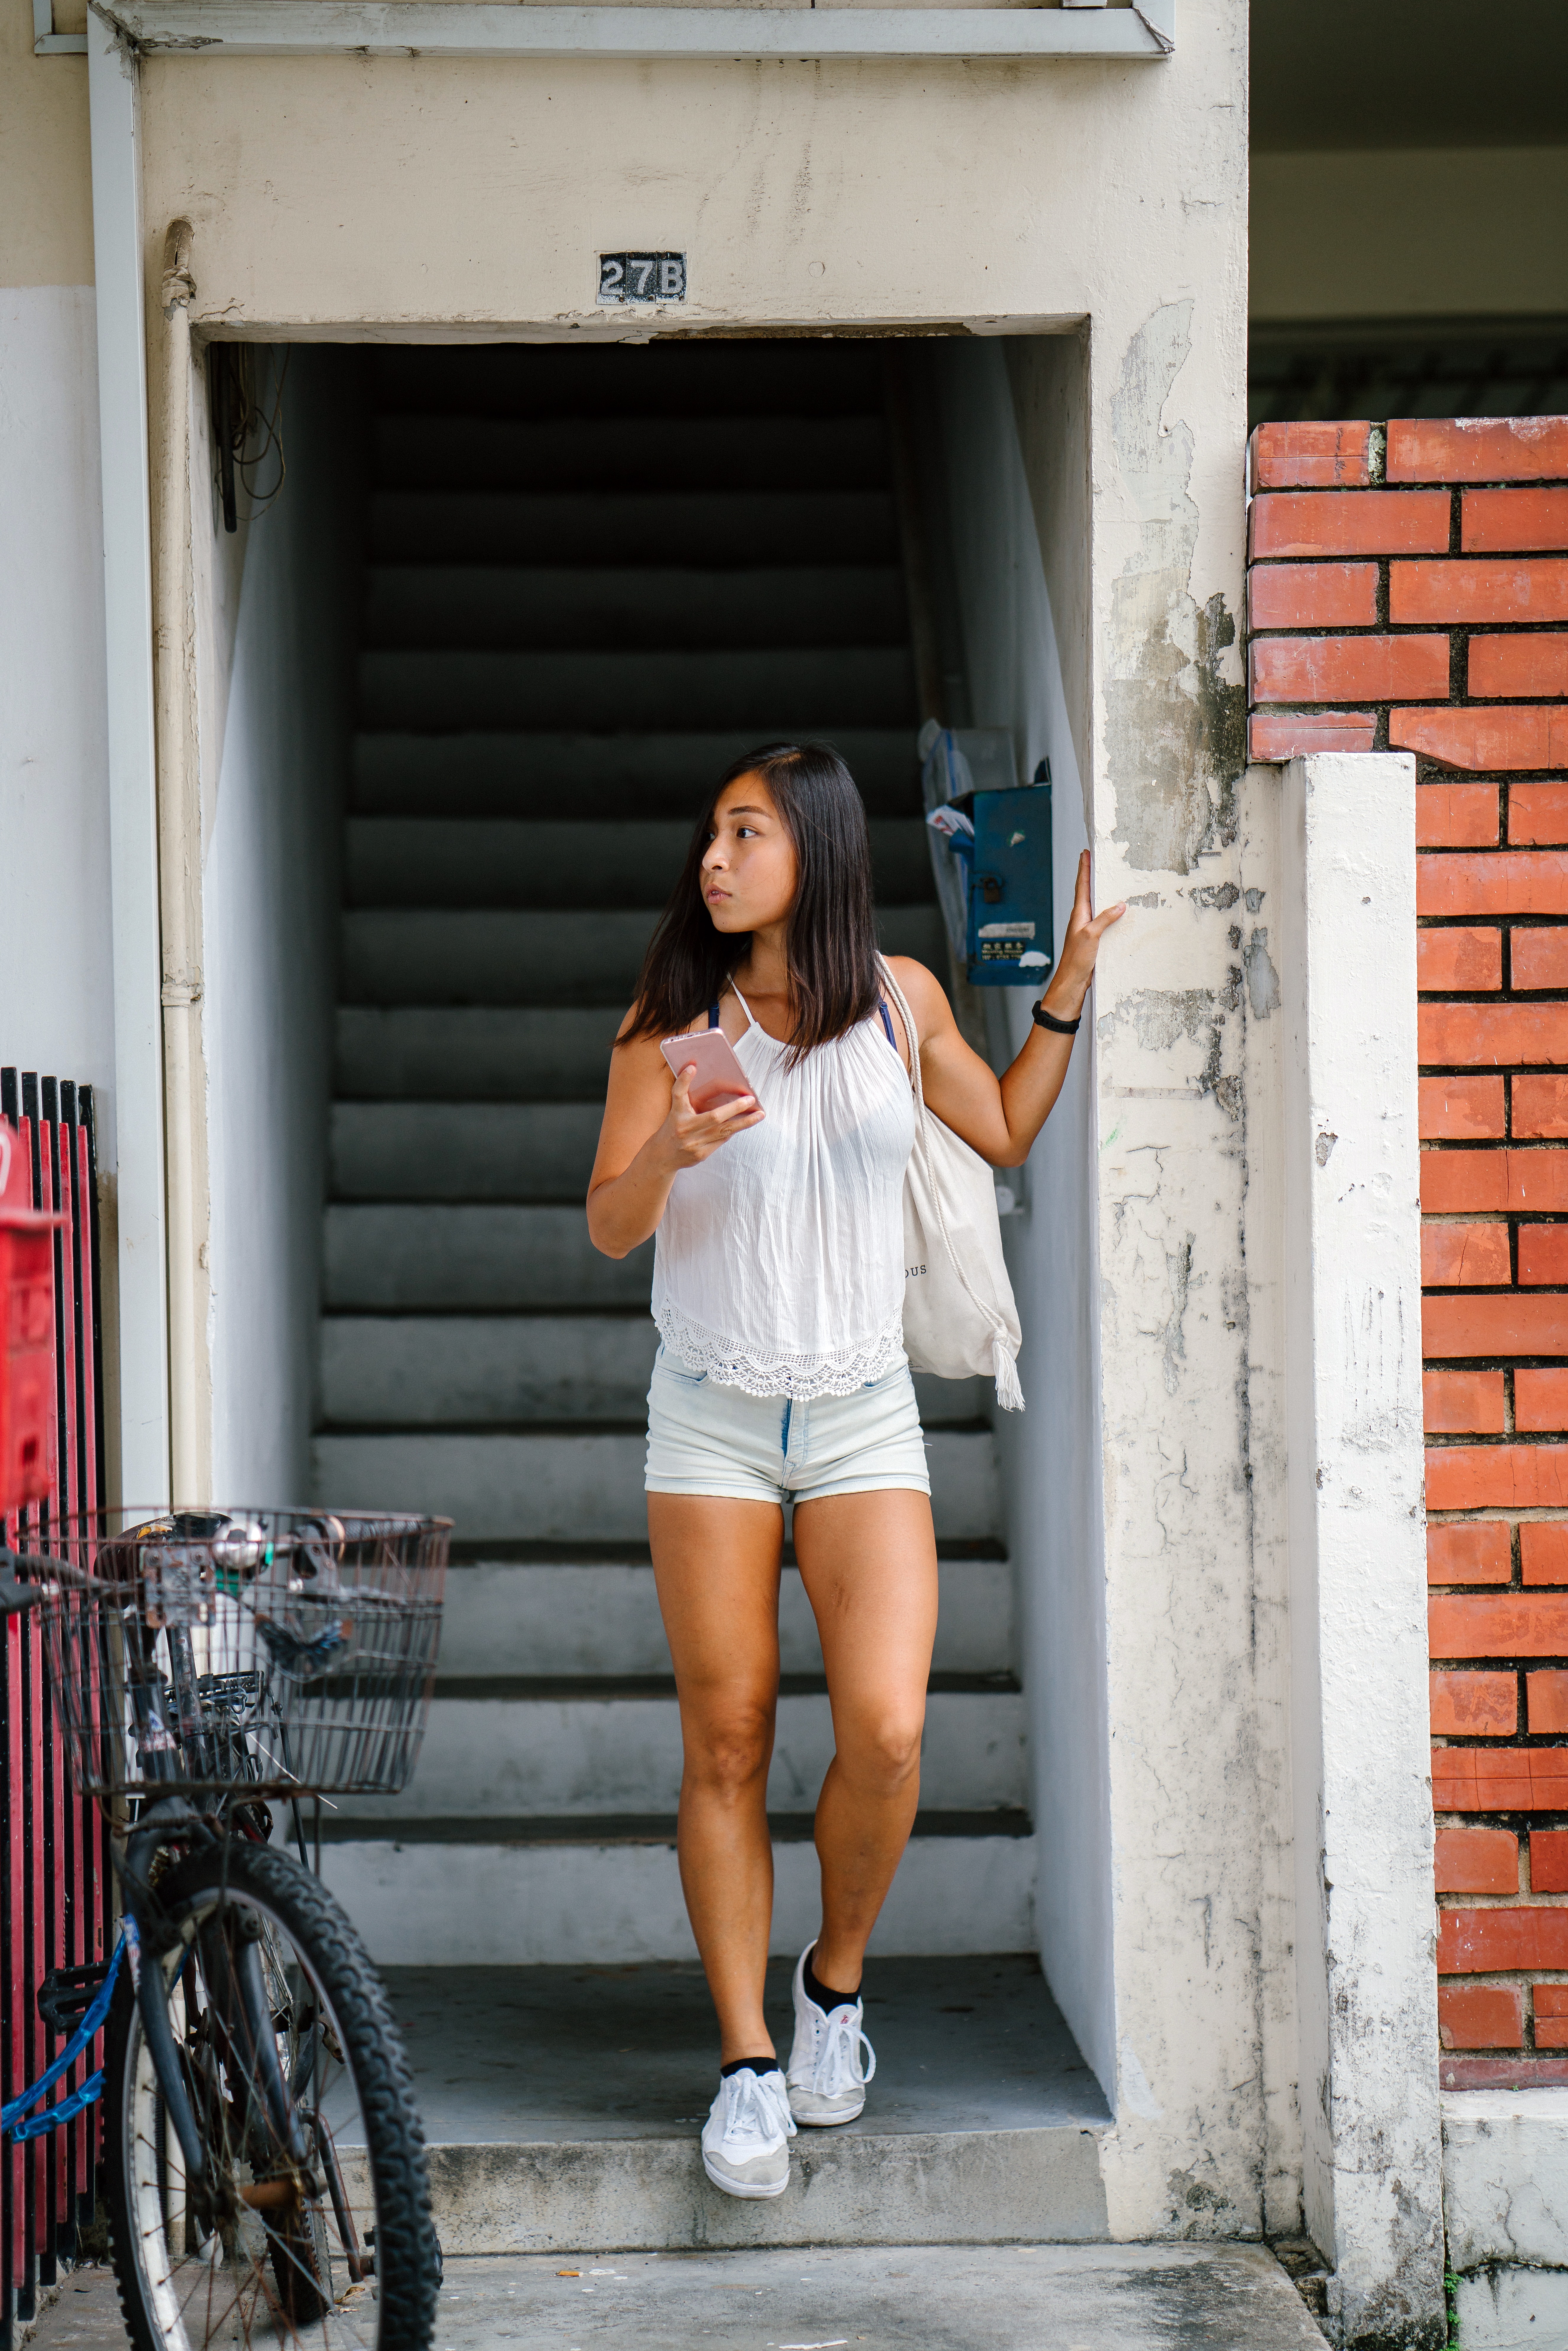
white, photograph, street fashion, beauty, fashion, snapshot, shoulder, human leg, leg, footwear, door, thigh, photography, waist, shoe, long hair, shorts, knee, textile, vehicle, street, t shirt, trunk, model, denim, bicycle, window, abdomen